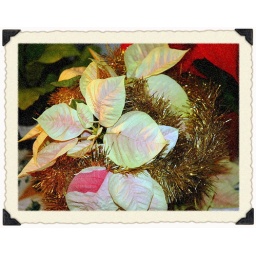
..my yellow pink poinsettias in a pot...